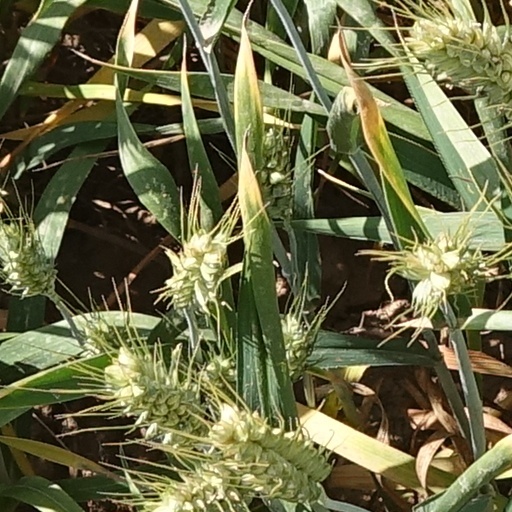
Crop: wheat